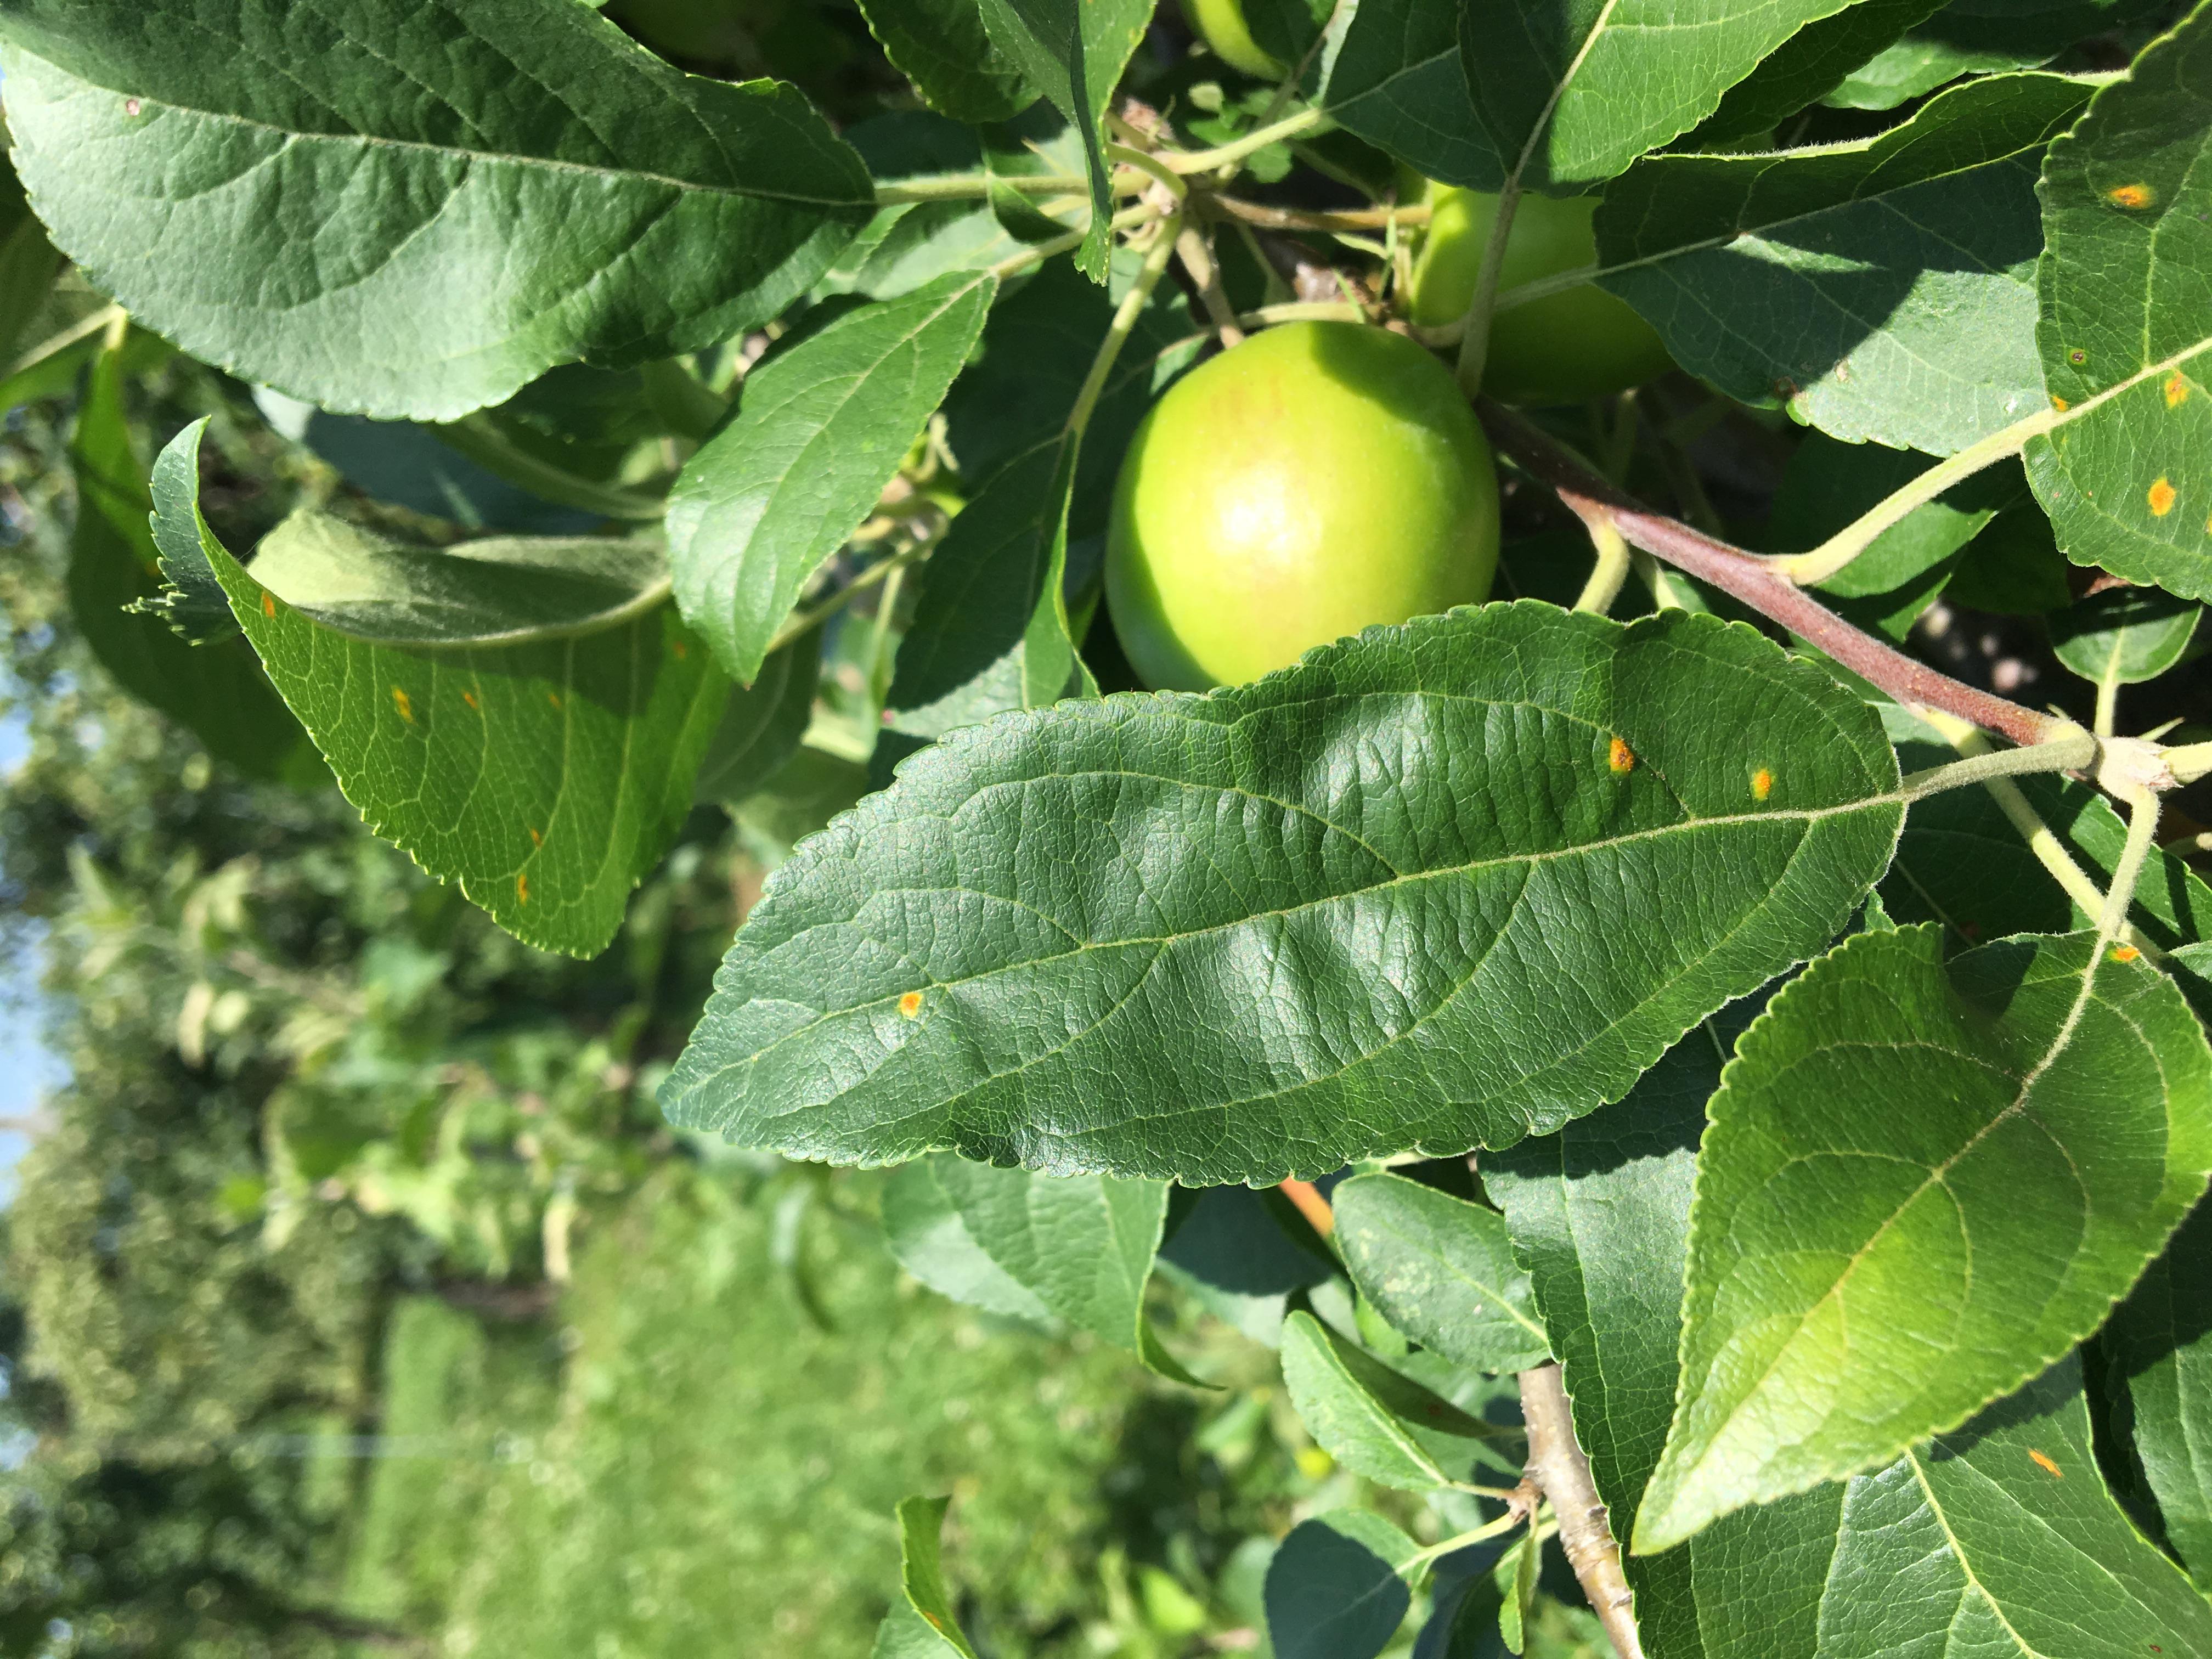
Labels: rust